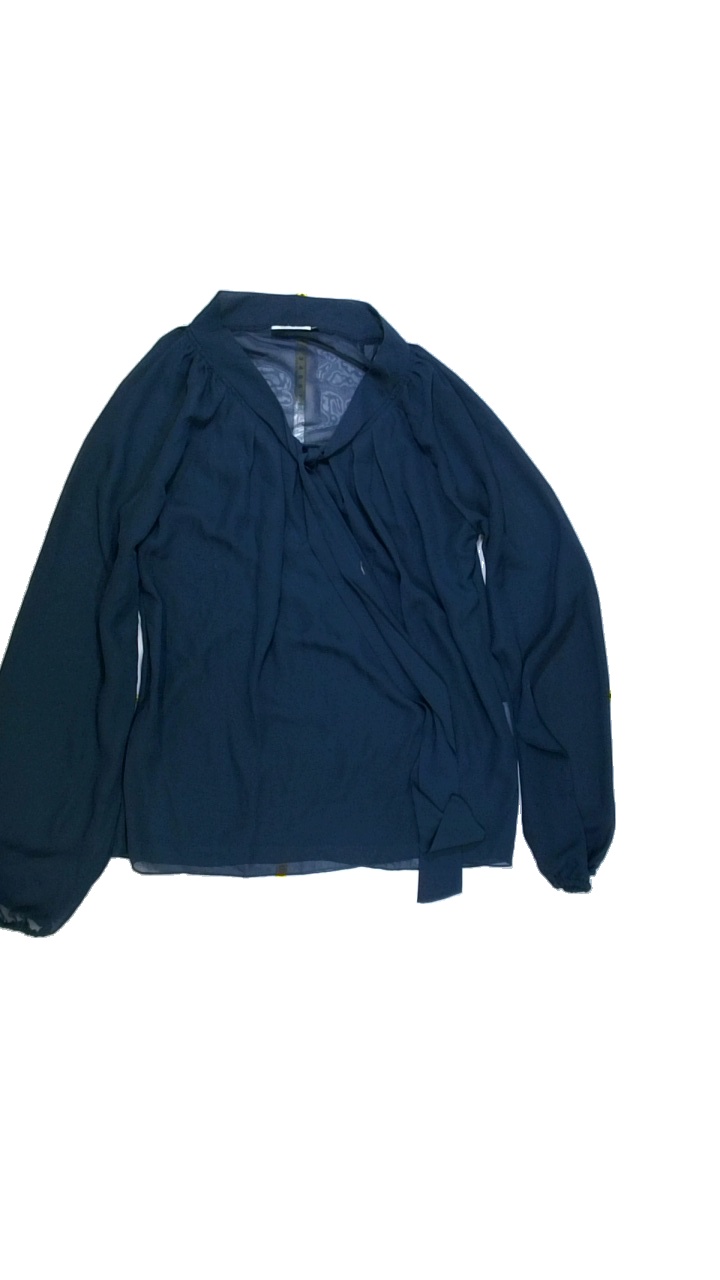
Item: Blouse (Ladies)
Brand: Not Applicable
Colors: Blue
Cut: C-collar, Long
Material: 100% Poly
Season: All
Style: No trend
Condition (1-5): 5
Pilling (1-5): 5
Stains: No
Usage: Export
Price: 50-100